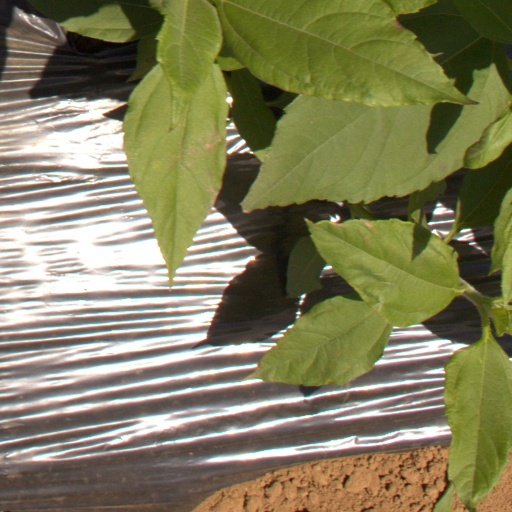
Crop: Jerusalem artichoke